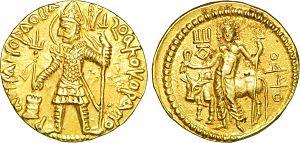
L’Empire kouchan — francisation de la forme sanskritisée IAST Kuṣāṇ — fut un État qui, à son apogée, vers 105-250, s’étendait du Tadjikistan à la mer Caspienne et à l’Afghanistan et, vers le sud, à la vallée du Gange. L’empire a été créé par les Kouchan. Ils ont eu des contacts diplomatiques avec Rome, l’Empire perse des Sassanides et la Chine et, pendant plusieurs siècles, furent au centre des échanges entre Orient et Occident.